Alessandria Cathedral

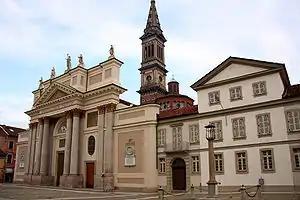
Alessandria Cathedral, fronting onto the Piazza del Duomo

Alessandria Cathedral is a Roman Catholic cathedral in Alessandria, Piedmont, Italy, dedicated to Saints Peter and Mark. It is the seat of the Bishop of Alessandria.